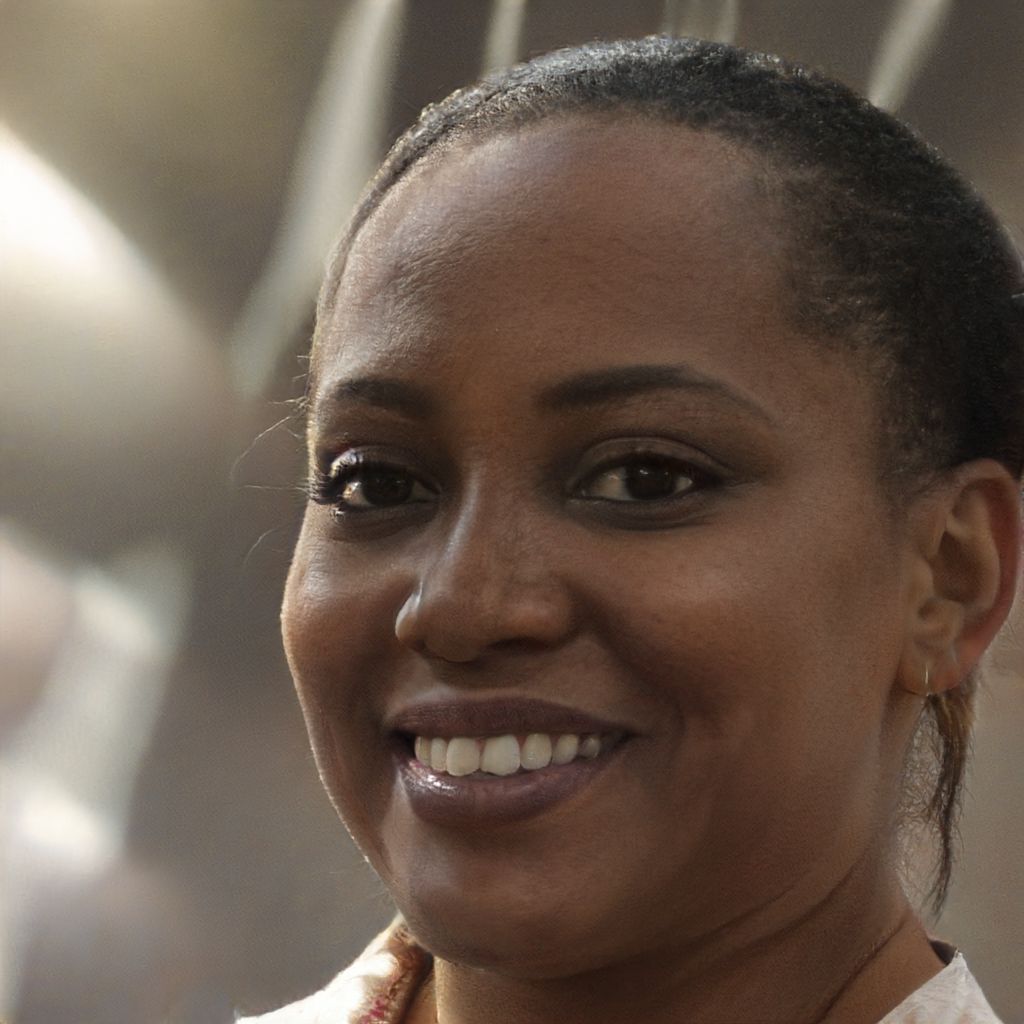
Label: Colored